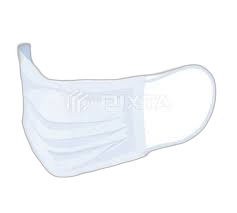
Waste category: trash